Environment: real
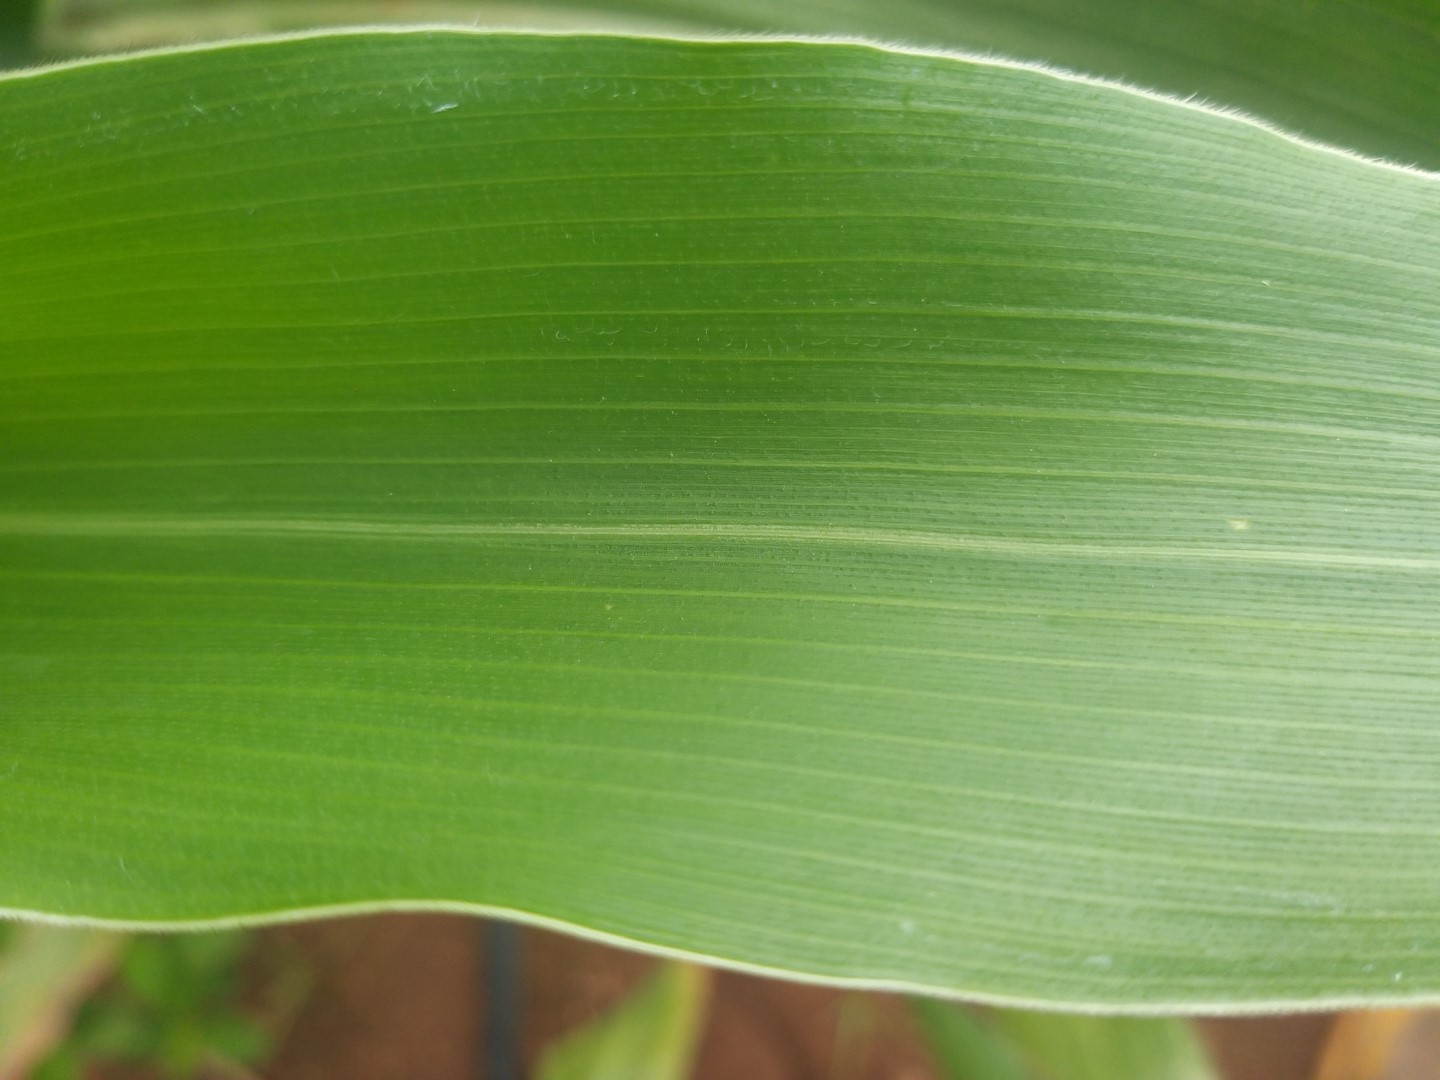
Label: healthy